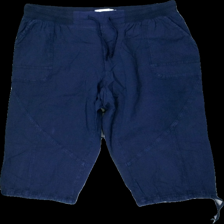
View: front
Type: Trousers
Category: Ladies
Brand: Not in the list
Brand text on label: zizzi
Colors: Blue
Material: 100% cotton
Cut: Regular
Size: M
Season: All
Damage location: bottom left
Price range: 50-100
Recommended usage: Reuse
Description: blå knäbyxor